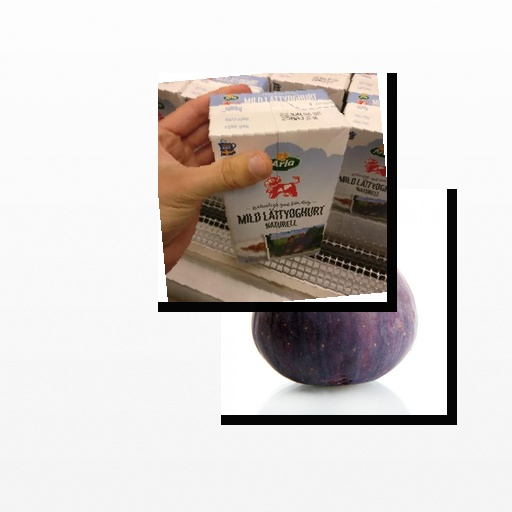
Food items: fig, natural_low_fat_yogurt